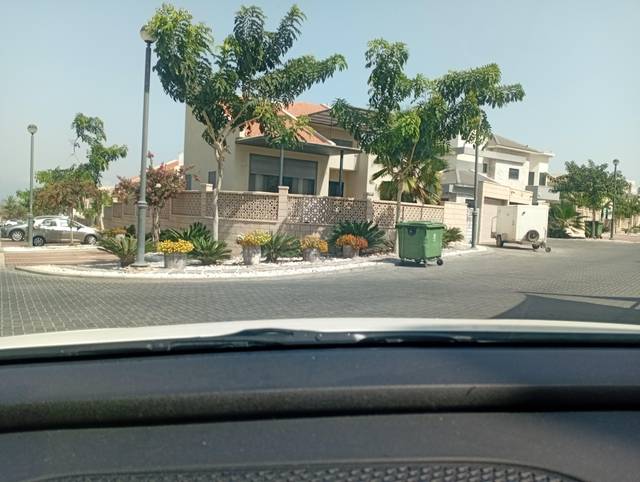
Region: Israel
Coordinates: 31.662, 34.556